Juan Pablo Montoya

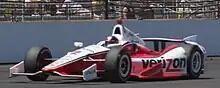
Montoya driving for Team Penske in the 2014 Indianapolis 500

Montoya drove the No. 2 Dallara DW12-Chevrolet car. He performed well on oval circuits but qualified worse on road and street circuits due to a lack of pre-season testing on Firestone's alternate Red compound tyre, which was not made accessible to teams by the manufacturer or IndyCar, but could improve his finishing position. Montoya had five top-ten finishes in the season's first ten races, including a second-place in the first race at the Grand Prix of Houston. He qualified on pole for the Pocono IndyCar 500 and overtook Tony Kanaan with four laps remaining to win the fastest 500-mile race in IndyCar history with an average speed of and his first IndyCar victory in nearly 14 years. Montoya finished the season with three more top-fives, including a second-place at Milwaukee, and was fourth overall with 586 points.